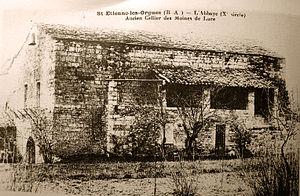
Abadié de Saint-Étienne-les-Orgues ancien cellier de l'abbaye de Lure
L’abbaye Notre-Dame de Lure est une ancienne abbaye fondée au XIIᵉ siècle et située dans la forêt de la montagne de Lure sur la commune de Saint-Étienne-les-Orgues, à plus de 1 200 m d’altitude.
Saint-Étienne-les-Orgues est une commune française, située dans le département des Alpes-de-Haute-Provence en région Provence-Alpes-Côte d'Azur.
La montagne de Lure est une montagne des Préalpes de Haute-Provence, située dans le département des Alpes-de-Haute-Provence. Elle appartient à la même formation géologique que le plateau d'Albion, qu'elle jouxte, et le mont Ventoux. Cette chaîne s'allonge sur 42 kilomètres de long, culmine au signal de Lure et présente un relief très contrasté entre l'adret calcaire, coupé de combes et de vallons, et l'ubac marneux, où s'accumulent monts et ravins.